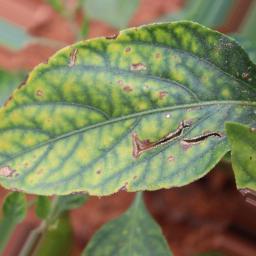
Label: nutritional